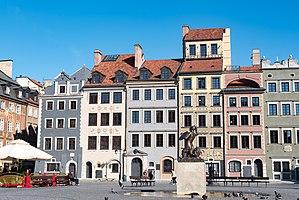
Varsovie est depuis 1596 la capitale de la Pologne et depuis 1999 le chef-lieu de la voïvodie de Mazovie. Elle est située sur la Vistule, à environ 320 km de la mer Baltique et des Carpates. Peuplée par plus d'1,8 million d'habitants, la capitale polonaise est aussi la plus grande ville du pays et la 8ᵉ plus grande de l'Union européenne. Varsovie se divise en dix-huit arrondissements.